Revolutions of 1917–1923

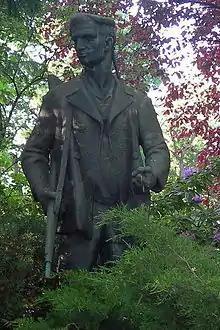
Statue of a revolutionary soldier; memorial to the German Revolution in Berlin

In war-torn Imperial Russia, the liberal February Revolution toppled the monarchy. A period of instability followed, and the Bolsheviks seized power during the October Revolution. The ascendant Bolsheviks soon withdrew from the war with large territorial concessions by the Treaty of Brest-Litovsk and fought their political rivals during the Russian Civil War, including the invading forces from the Allied Powers. In response to Vladimir Lenin, the Bolsheviks and the emerging Soviet Union, anti-communist forces from a broad assortment of ideological factions fought against the Bolsheviks, particularly by the counter-revolutionary White movement and the peasant Green armies, the various nationalist movements in Ukraine and other would-be new states like those in Soviet Transcaucasia and Soviet Central Asia, the anarchist-inspired Third Russian Revolution and the Tambov Rebellion.